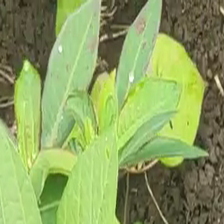
Weed species: Moti_dudhi(Euphorbia_geneculata_L)